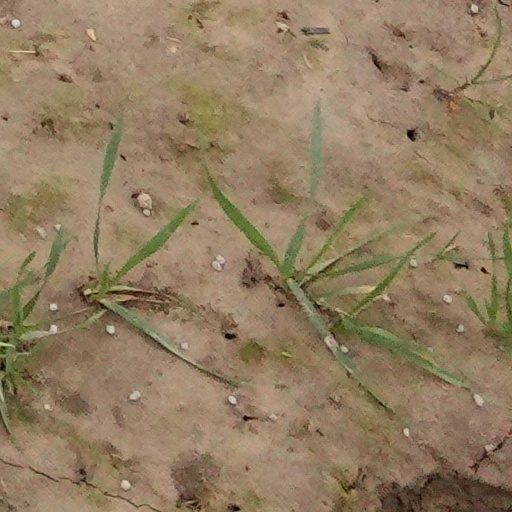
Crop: wheat